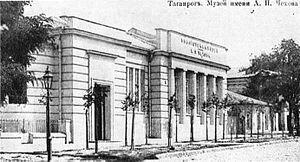
Franz Albert Schechtel, né le 7 août 1859 à Saint-Pétersbourg et mort le 7 juillet 1926 à Moscou, est un architecte russe, descendant d'Allemands de la Volga catholiques, qui fut surtout actif à Moscou construisant en vingt ans cinq théâtres, cinq églises, trente-neuf hôtels particuliers et immeubles, la gare de Iaroslavl et nombre de constructions, dans le style néorusse, ou encore Modern Style.